Rainer Zietlow

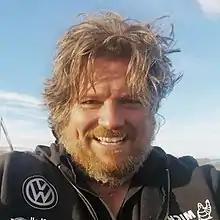
Rainer Zietlow 2019

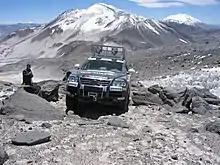
World Altitude Record 2005

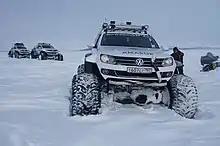
Amarok Polar Expedition 2013

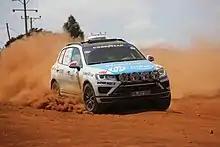
From South Africa to Norway 2015

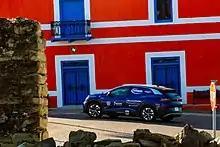
VW ID.4 USA Tour 2021

Rainer Zietlow is a German world record holder, long distance driver and owner of the "Challenge4" agency in Mannheim, Germany. Six of his long-distance records and two altitude records are or were officially registered at Guinness World Records.